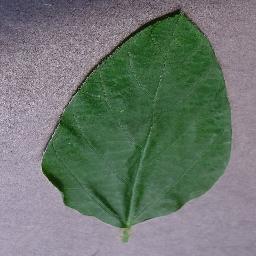
Label: Soybean___healthy